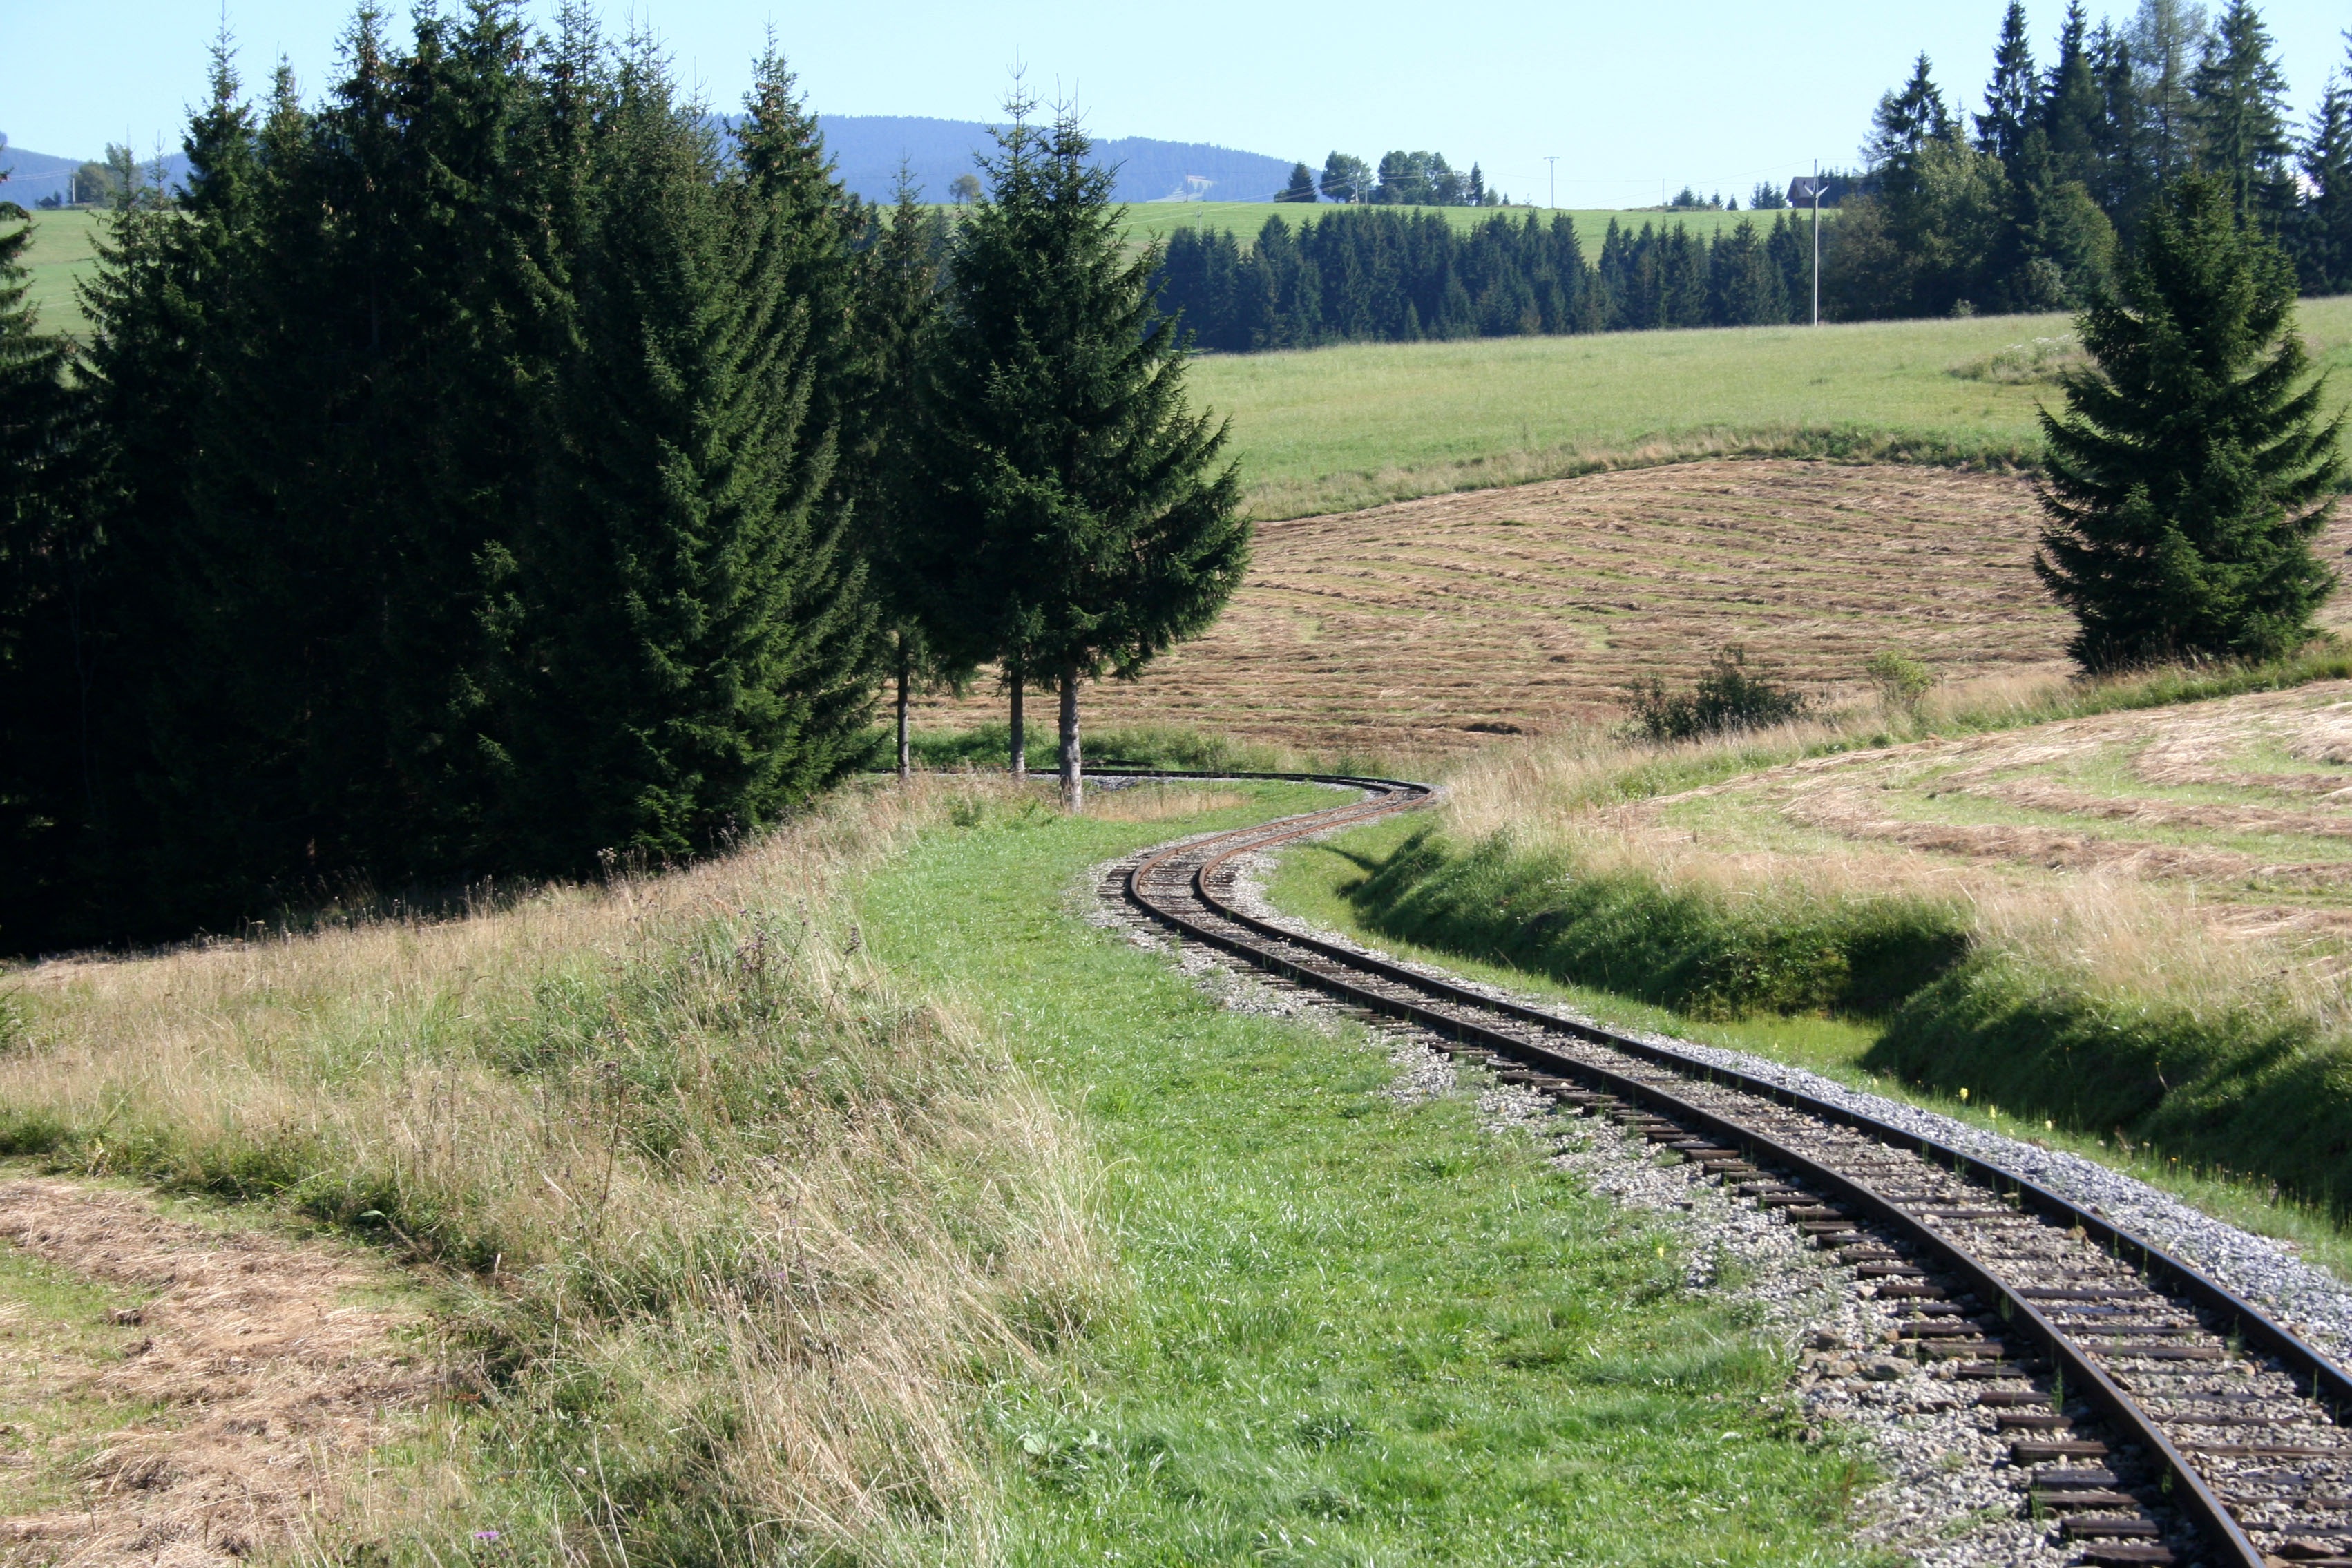
track, railway, field, meadow, transport, pasture, soil, waterway, rails, priroda, rail transport, rural area, land lot